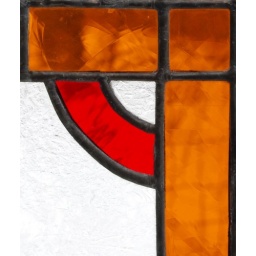
Part of the stained glass window in the door of the shrine at Indian Lake.